Sahaliyania

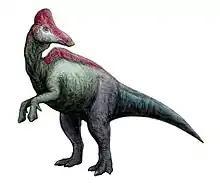
Life restoration

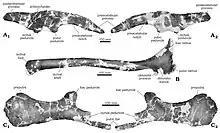
Hip bones

Its remains were found in a bonebed in the Maastrichtian-age Yuliangze Formation, alongside rarer remains of the hadrosaurine hadrosaurid (flat-headed duckbill) "Wulagasaurus". "Sahaliyania" was named by Pascal Godefroit and colleagues in 2008. It is one of several hadrosaurids from the Amur River region named since 2000. The type and only species to date is "S. elunchunorum", named in honor of the Elunchun people.